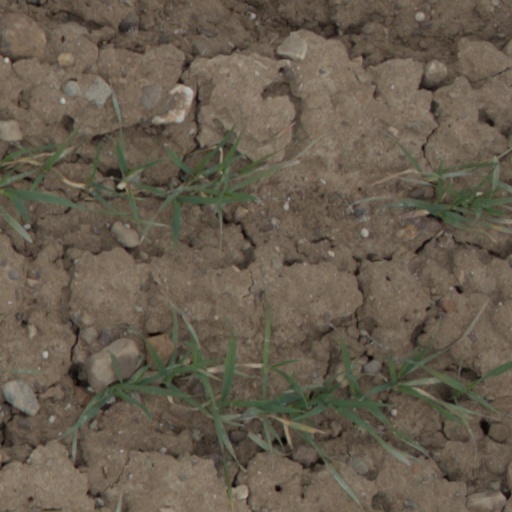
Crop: wheat